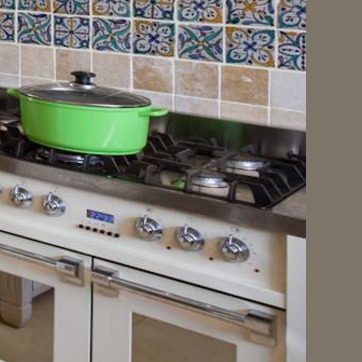
Material: metal